Tim Richmond

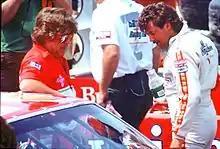
Richmond (right) talking with a crew member

Richmond started 1982 without a ride before getting a one-race deal to drive for Mike Lovern's Fast Company Limited, Billie Harvey, at the Rockingham track. Richmond completed 112 laps of the 492-lap event to finish 31st, retiring from the race with engine problems. For the following event, Richmond was hired to drive J.D. Stacy's No. 2 car. In his first race for the team, Richmond earned his first career top 5 finish when he placed fifth at Darlington Raceway. Returning to Pocono, he finished second, before winning his first race on the road course at Riverside, California the following week. Later that season, he earned his first pole position at Bristol. The tour returned to Riverside for the final race of the season where Richmond won his second race, sweeping both events at the track. Benny Parsons said that "watching Richmond go through the Esses was unbelievable". For the season, Richmond had twelve top 10s, two wins, and one pole to finish 26th in points.